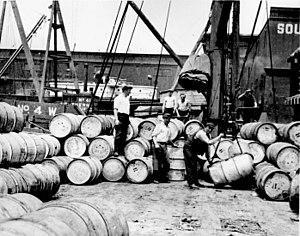
Le docker ou le débardeur est un ouvrier portuaire, travaillant dans les docks, employé au chargement et déchargement des navires arrivant au port.